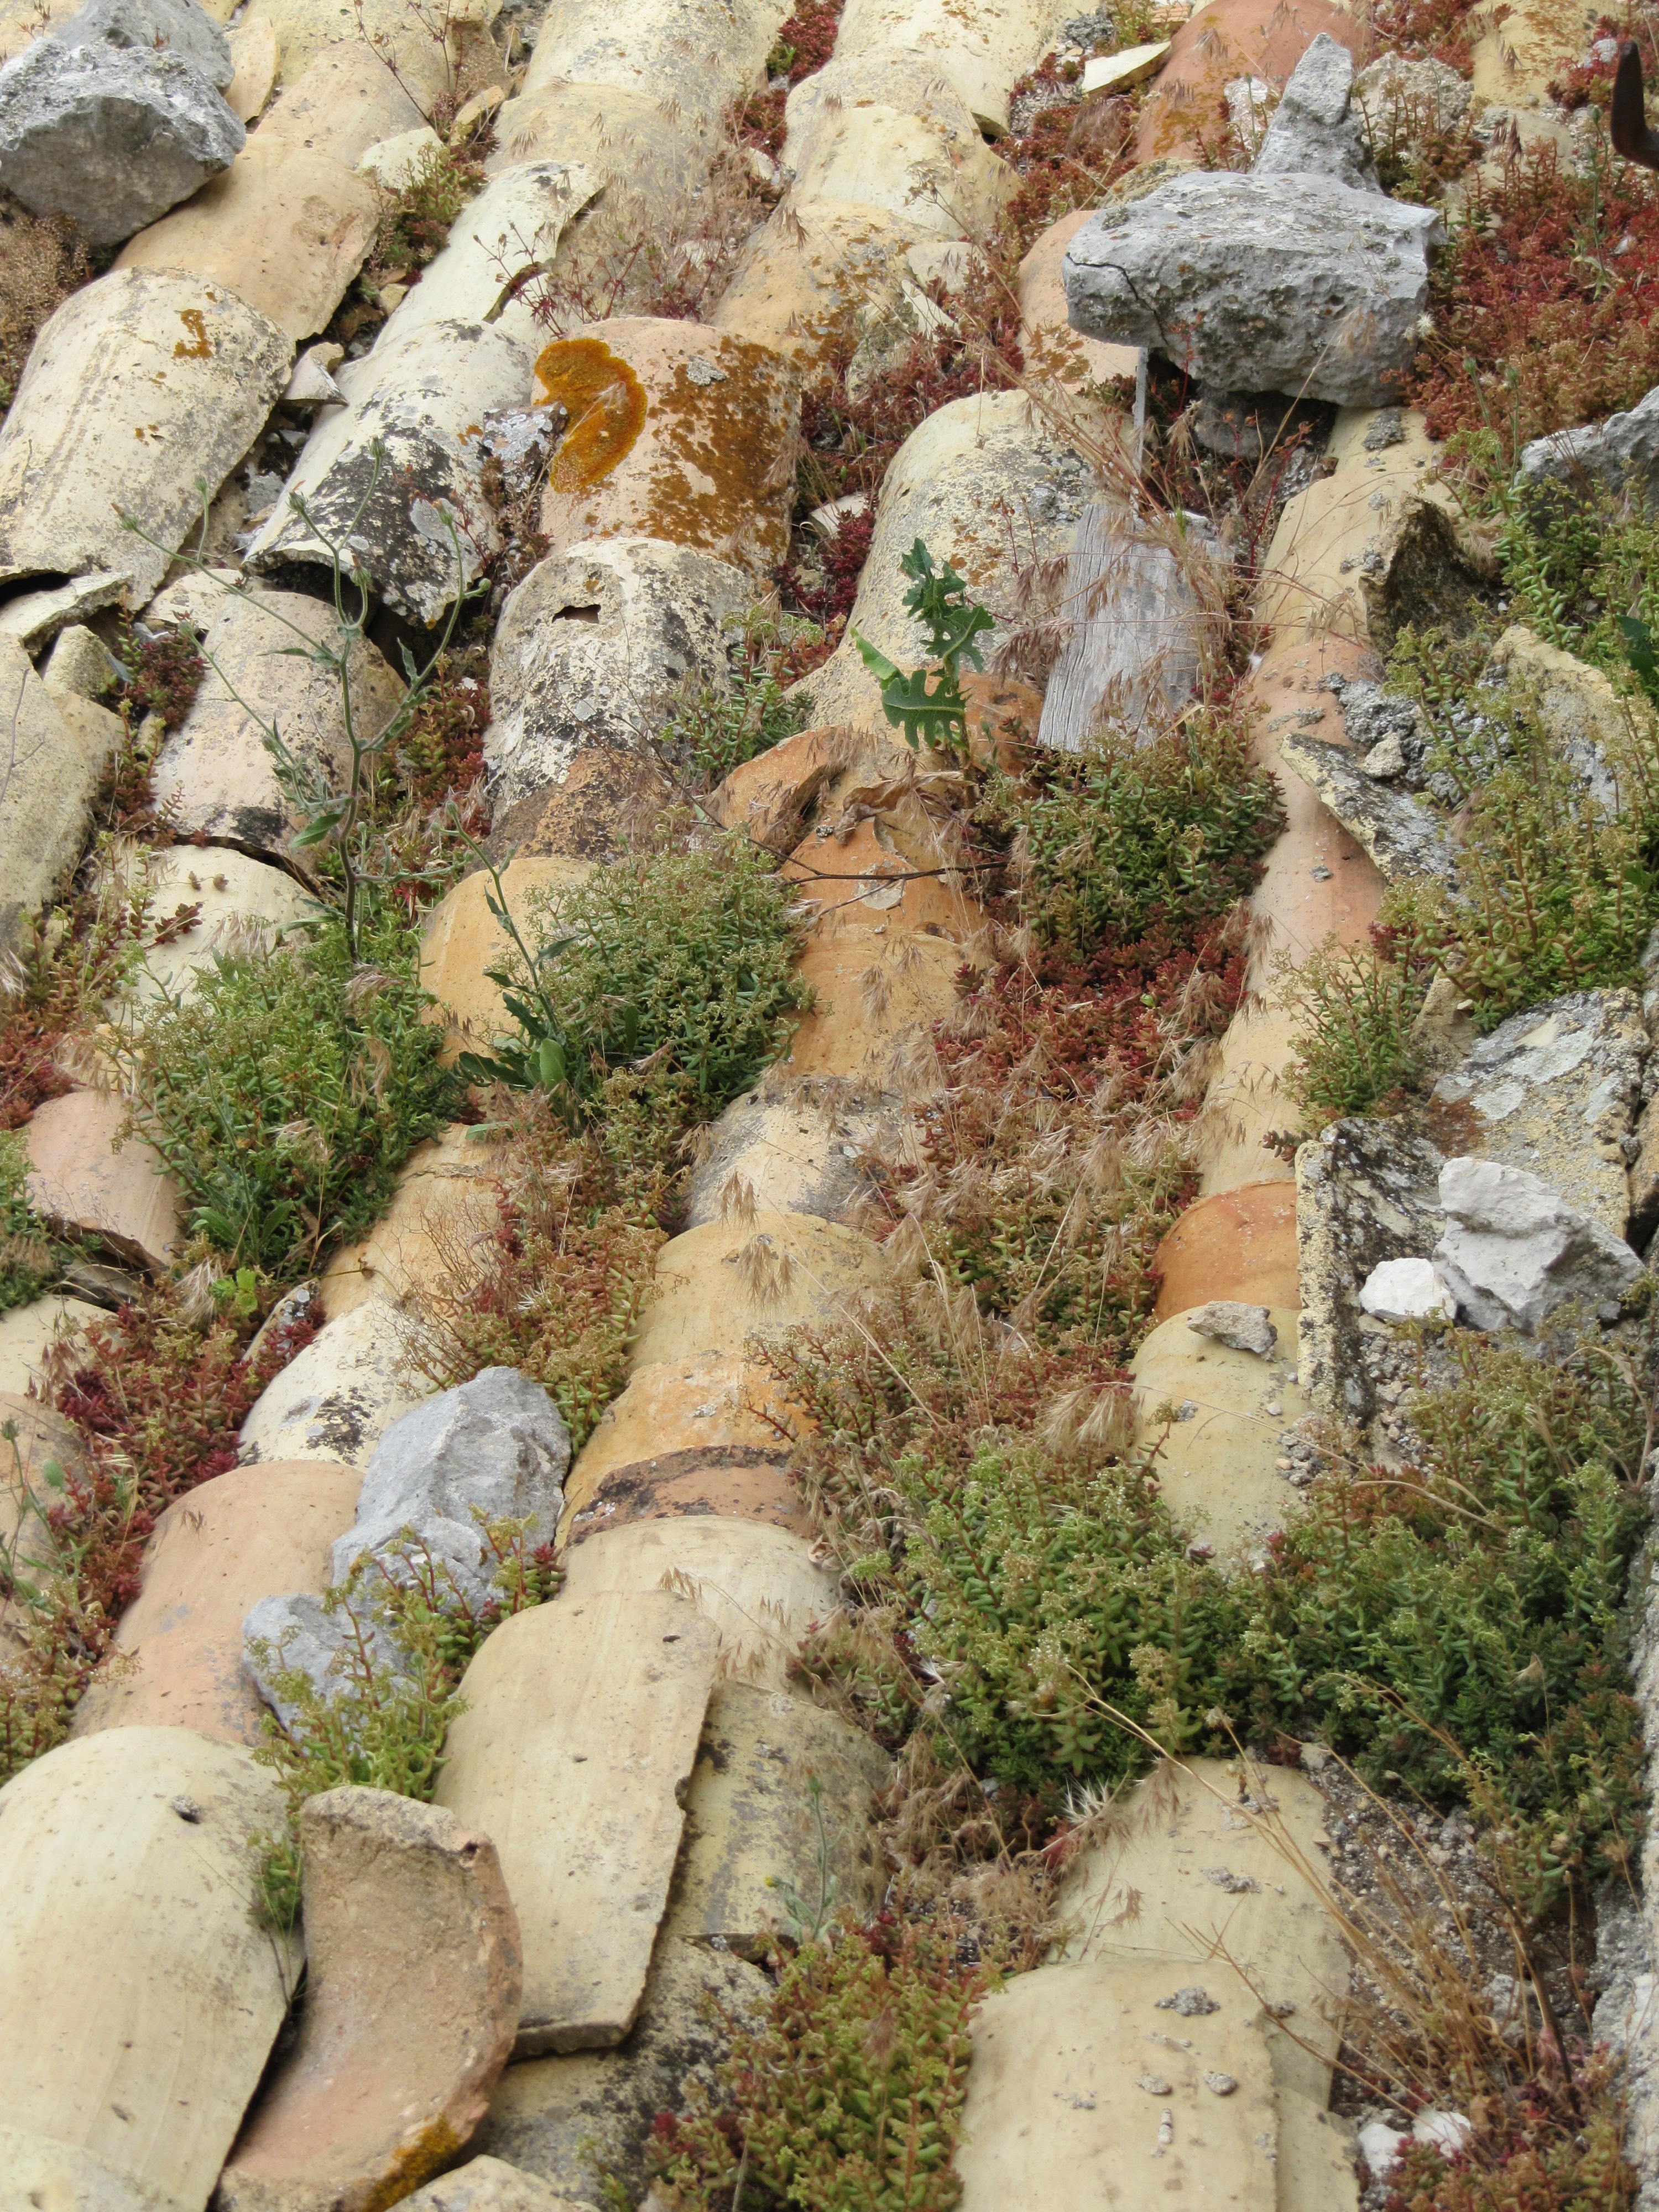
rock, plant, flower, old, wall, moss, france, stream, green, stone wall, flora, geology, boulder, roof tiles, succulents, sedum